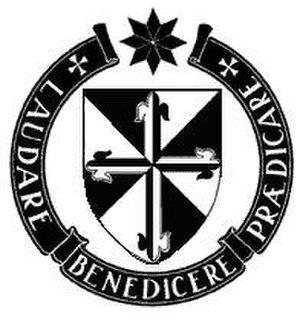
Niccolò Ridolfi est le nom en religion de Lucantonio Rodolfi, un dominicain italien.